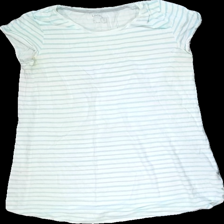
View: front
Type: Top
Category: Ladies
Brand: Lindex
Colors: Blue, White
Material: 58% cotton 42% nylon
Pattern: Striped
Cut: Loose
Size: L
Season: All
Stains: Major
Price range: <50
Recommended usage: Export